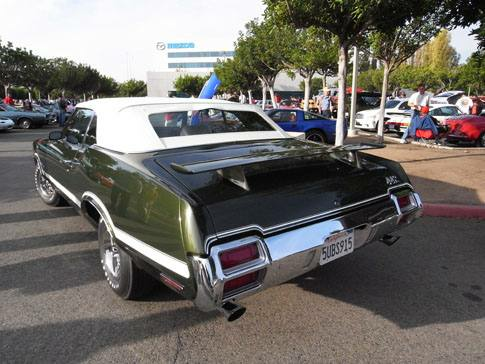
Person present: No